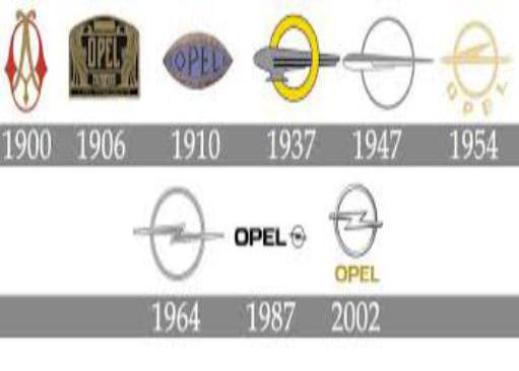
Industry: Transportation